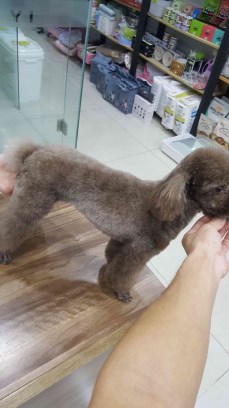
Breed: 7449-n000128-teddy